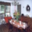
Label: table